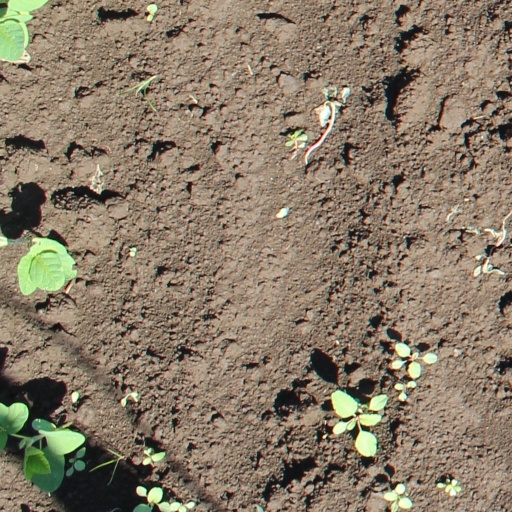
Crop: soybean